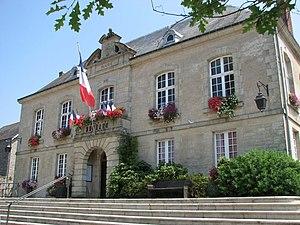
Mairie de Josselin
Josselin [ʒɔslɛ̃] est une commune française, située dans le département du Morbihan en région Bretagne.